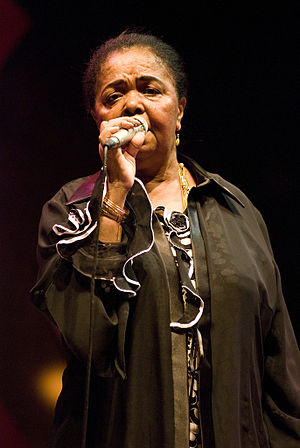
Døde i 2011 / December
Døde i 2011 er en liste over notable personer, der er afgået ved døden i 2011.